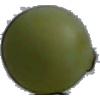
Label: Grape White 4